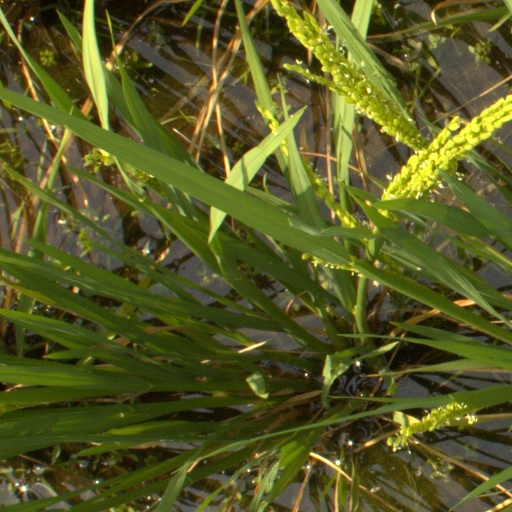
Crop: rice